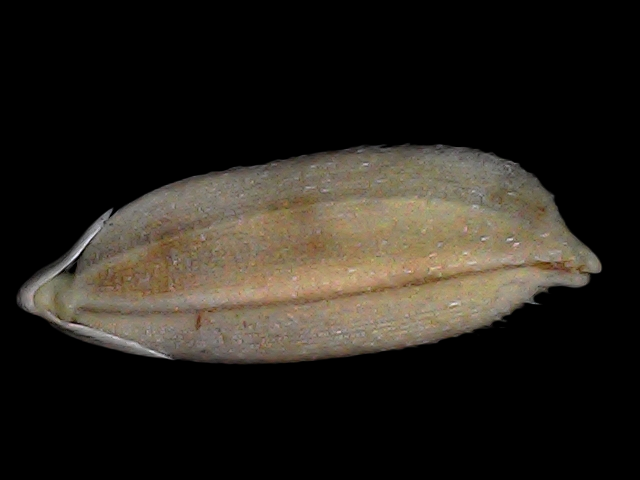
Rice variety: Br22